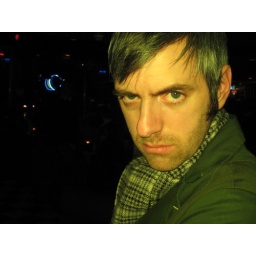
- shot with green tissue paper over the flash